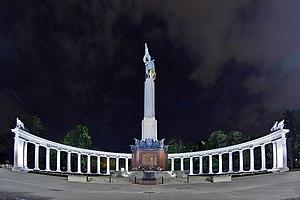
Autriche, Vienne, Schwarzenbergplatz